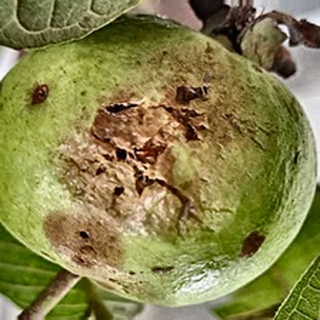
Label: guava_fruit_fly